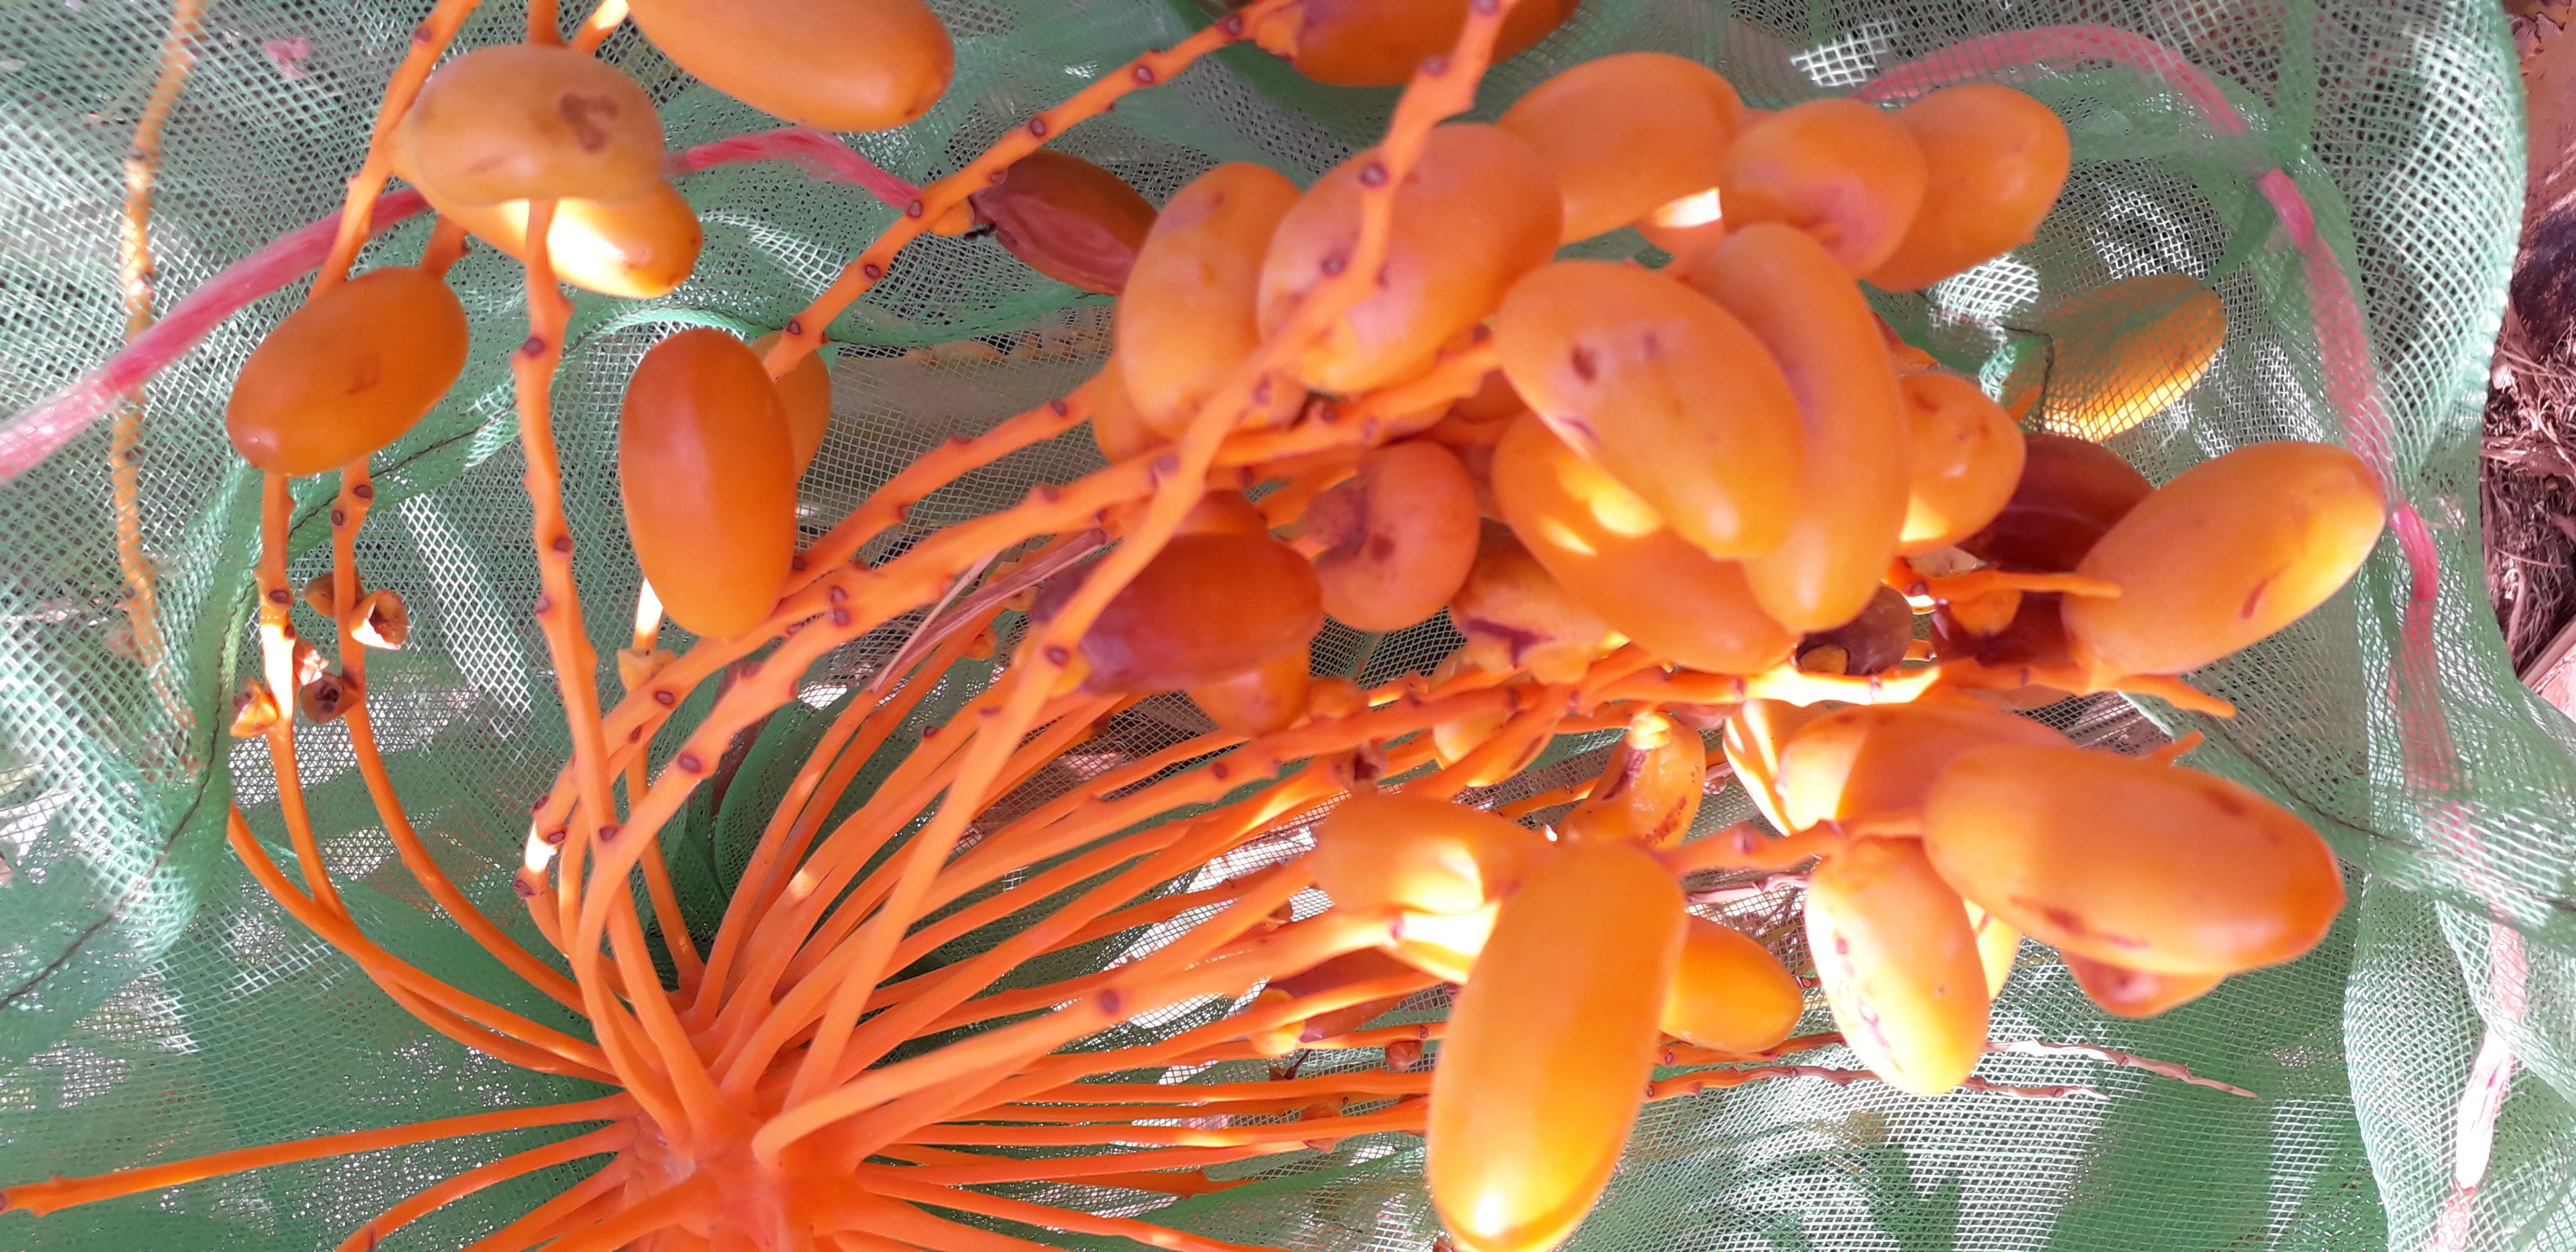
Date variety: kholt